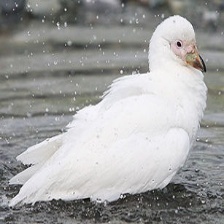
Species: SNOWY SHEATHBILL
Scientific name: CHIONIS ALBUS